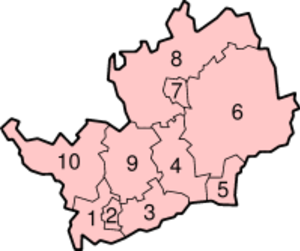
Le Hertfordshire, abrégé en Herts, est un comté d'Angleterre situé au nord de Londres. Une grande partie sud du comté se trouve à la périphérie nord de la capitale. Il est également entouré par les comtés d’Essex à l’est, du Buckinghamshire à l'ouest et du Bedfordshire et du Cambridgeshire au nord.